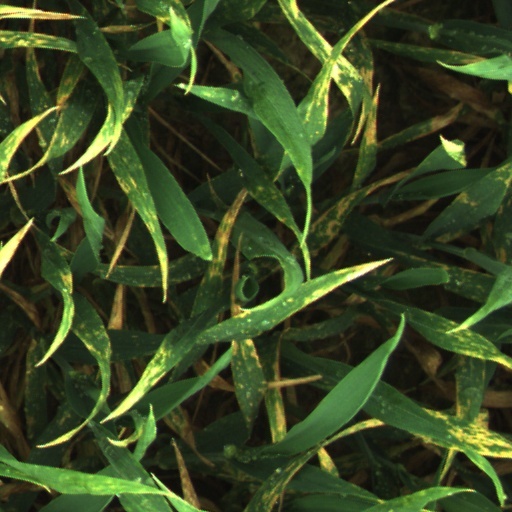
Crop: wheat